Name of Afghanistan

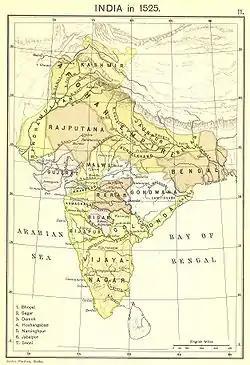
The Afghan Lodi dynasty of North India

According to "Ta'rikh-i Yamini" (author being secretary of Mahmud of Ghazni), Afghans enrolled in Sabuktigin's Ghaznavid Empire in the 10th century as well as in the later Ghurid Kingdom (1148–1215). From the beginning of the Turko-Afghan Khalji dynasty in 1290, Afghans are becoming more recognized in history among the Delhi Sultanate of India. The later Lodi dynasty and Sur dynasty of Delhi were both made up of Afghans, whose rule stretched to as far as what is now Bangladesh in the east. Other Afghan dynasties emerged during the 18th century, namely the Hotak dynasty and the Durrani Empire which covered huge swathes of Central and South Asia.